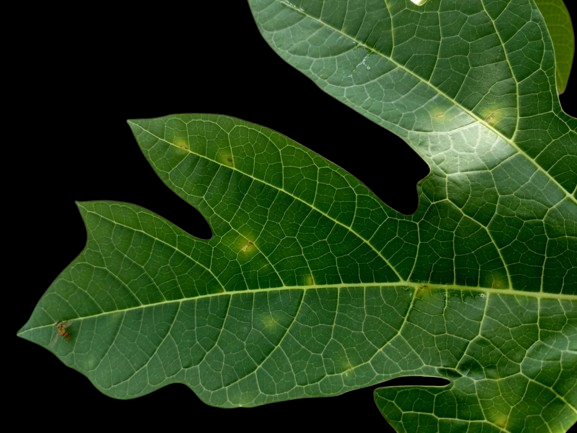
Crop: Papaya
Label: Pathogen_symptoms